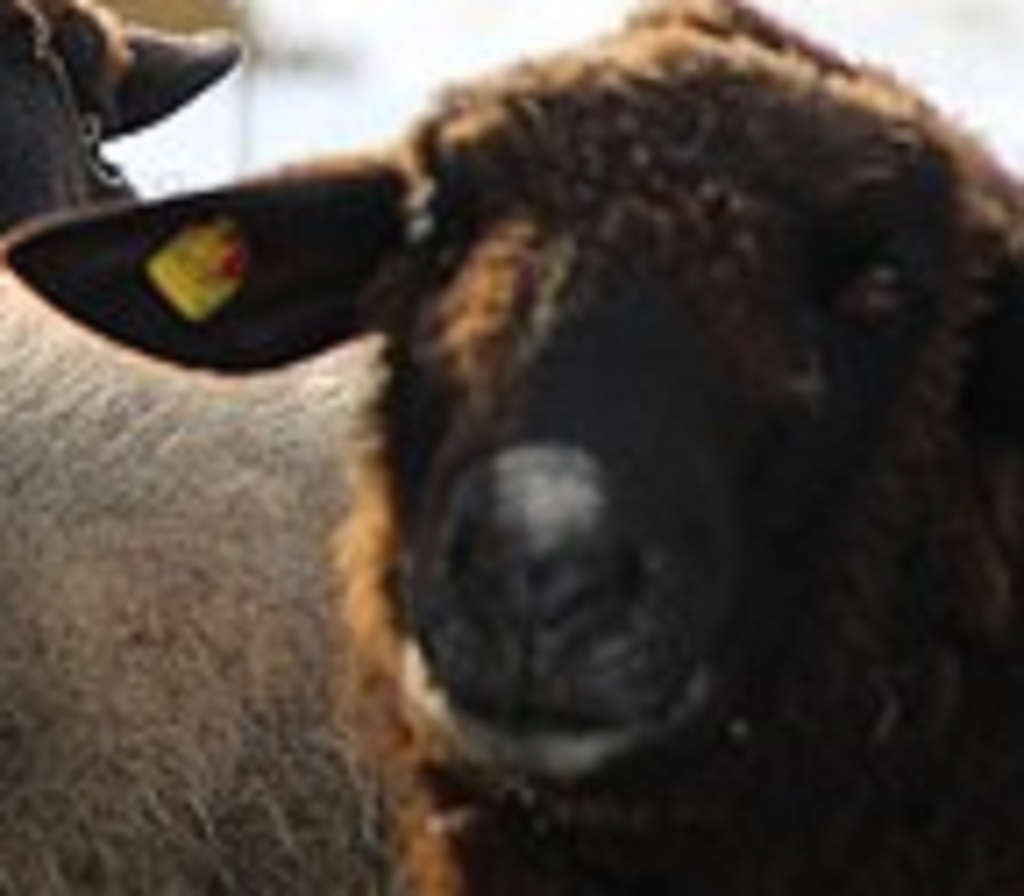
Label: no pain